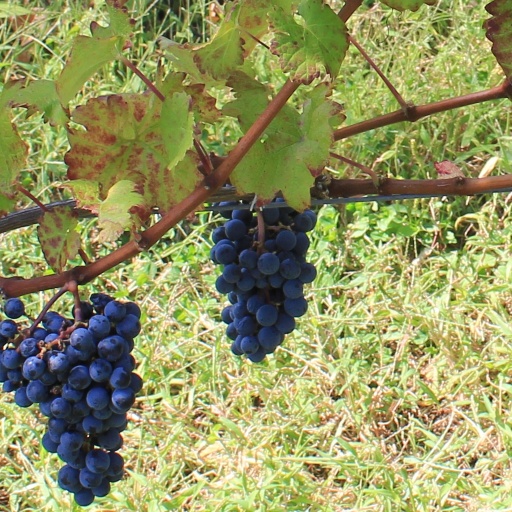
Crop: grape